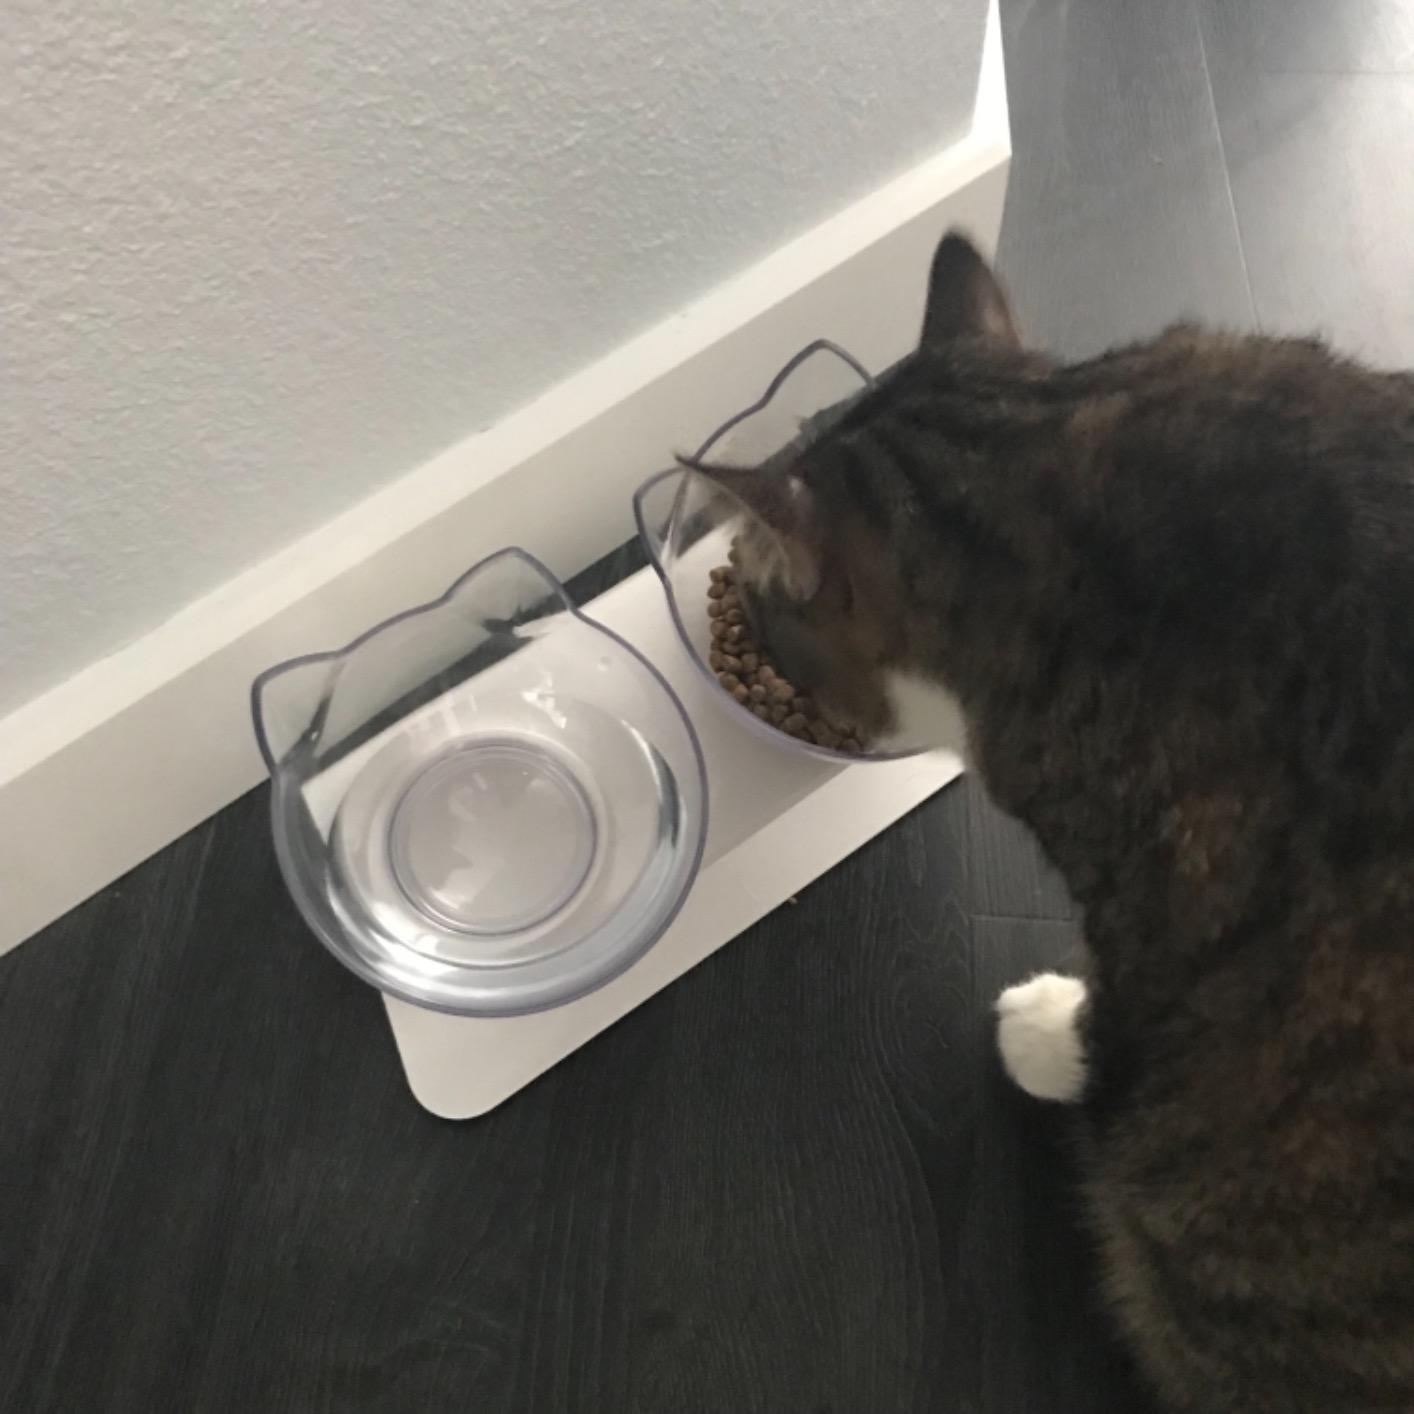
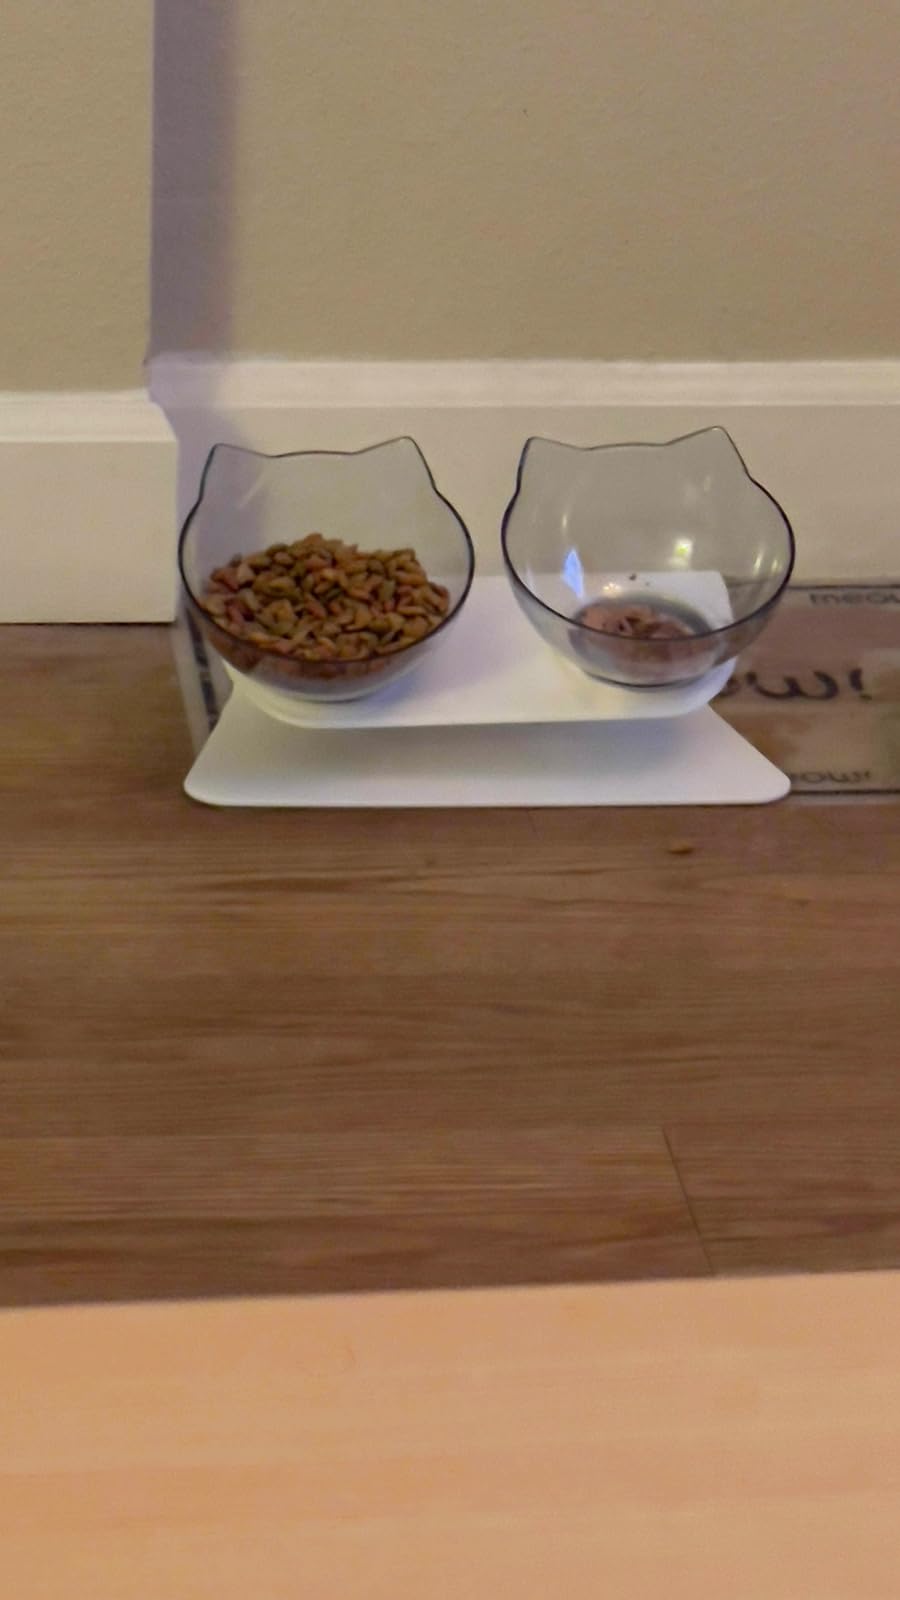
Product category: items_bowl
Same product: yes